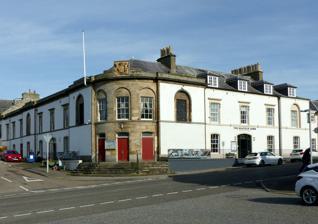
Building: Cullen Town Hall
Country: Unknown
Year built: 1823
Municipal building in Cullen, Scotland Cullen Town Hall Cullen Town Hall (on the left) and the Seafield Arms Hotel (on the right) Location The Square, Cullen Coordinates 57°41′28″N 2°49′08″W / 57.6911°N 2.8189°W / 57.6911; -2.8189 Built 1823 Architect William Robertson Architectural style(s) Neoclassical style Listed Building – Category B Official name Cullen Town Hall and Seafield Arms Hotel, 15, 17, and 19 Seafield Street and The Square, excluding both 2-storey and attic wings adjoining north elevation of hotel, Cullen Designated 22 February 1972 Reference no. LB23743 Shown in Moray Cullen Town Hall is a municipal building in The Square, Cullen, Moray , Scotland. The structure, which is currently used as a heritage centre, is a Category B listed building. History The first municipal building in Cullen was a tolbooth in the old town area, close to the Burn of Cullen, which dated back at least to the 16th century. In the early 19th century, following extensive flooding of the houses in the old town, the local land-owner, Ludovick Ogilvy-Grant, 5th Earl of Seafield , invited George MacWilliam to prepare a masterplan for a new town to be constructed approximately 0.5 miles (800 metres) to southeast of the old town. The centrepiece of this new town was to be the town square and, on the east side of the town square, MacWilliam envisaged there would be a combined town hall and coaching house. The new town hall and coaching house was designed by William Robertson in the neoclassical style , built in ashlar stone with a harled finish at a cost of £3,000 and was completed in summer 1823. The design involved a symmetrical curved main frontage of three bays on the corner of The Square and Seafield Street. The curved section featured three segmental headed doorways on the ground floor and three sash windows set in round headed recesses on the first floor. At roof level, there was a parapet and a carved coat of arms of the Earl of Seafield in a panel above. Wings of five bays each were erected to the left and the right of the curved section to accommodate the town hall and the coaching house respectively. The wings featured wider outer bays which were slightly projected forward and were fenestrated by sash windows set in round headed recesses on the first floor. The central sections of the wings, each of three bays, featured segmental headed doorways flanked by segmental headed windows on the ground floor, and square headed sash windows with architraves and cornices on the first floor. A five-bay stable bloc, which extended along Seafield Street, was erected to the east of the main building. Internally, the principal rooms were a ballroom, a courtroom and three prisoner cells; the courtroom, which was located behind the curved section on the first floor, was later adapted for use as a council chamber. Meanwhile, the coaching house evolved to become the Seafield Arms Hotel. The author, George MacDonald , gave a lecture on the life of the poet, Robert Burns , in the town hall in 1873. A four-bay extension to the north to create a library facing The Square was built to a design by John Fowlie and was completed in 1900. Following a major fire in the town hall in 1942, extensive repairs were carried out to a design by George Legg and completed in 1953. The town hall was also used for concerts and performers there included the rock band , Status Quo , in November 1969. The building continued to serve as the meeting place of the burgh council for much of the 20th century, but ceased to be the local seat of government when the enlarged Banff and Buchan District Council was formed in 1975. The Seafield Arms Hotel fell vacant in the early part of the 21st century and was acquired by a local developer, Milne Property Developments, in 2014: it was refurbished at a cost of £1.4 million and re-opened in May 2019. After Moray Council announced the proposed closure of the town hall, it was also acquired by Milne Property Developments, in January 2019. The developer subsequently instigated works to convert the first floor of the town hall into extra space for the Seafield Arms Hotel, and leased the ground floor to the Cullen, Deskford and Portknockie Heritage Group for a nominal rental. Additional works to convert the ground floor into a heritage centre were carried out at a cost of  £60,000 and the new heritage centre was officially opened by the Lord Lieutenant of Banffshire , Andrew Simpson, on 14 September 2022. See also List of listed buildings in Cullen, Moray References